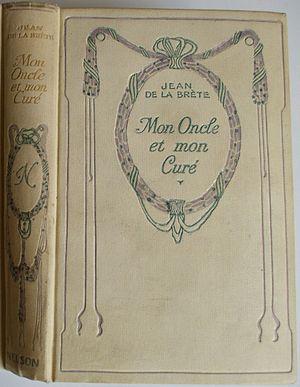
""Mon oncle et mon curé"" de Jean de La Brète (éditions Nelson)"
Mon oncle et mon curé est un roman français de Jean de La Brète, pseudonyme d'Alice Cherbonnel, paru pour la première fois en 1889 chez Madame-Plon-Nourrit et Cie, Paris.